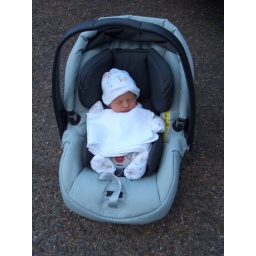
first journey in the car seat